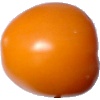
Label: Tomato Yellow 1